Joutsa

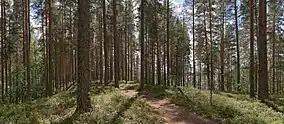
Forest at Leivonmäki

Neighbouring municipalities: Hartola, Hirvensalmi, Jyväskylä, Kangasniemi, Luhanka, Pertunmaa and Toivakka.